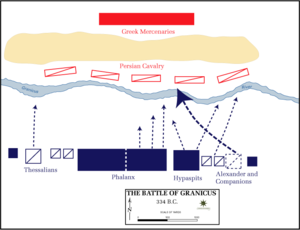
La bataille du Granique oppose en mai 334 av. J.-C. pour la première fois l'armée macédonienne à l'armée perse sur les rives du fleuve Granique. Alexandre le Grand remporte une victoire contre les satrapes perses qui lui ouvre les portes de l'Asie Mineure. Cet affrontement est la première d'une série de trois victoires des Macédoniens contre les Perses.